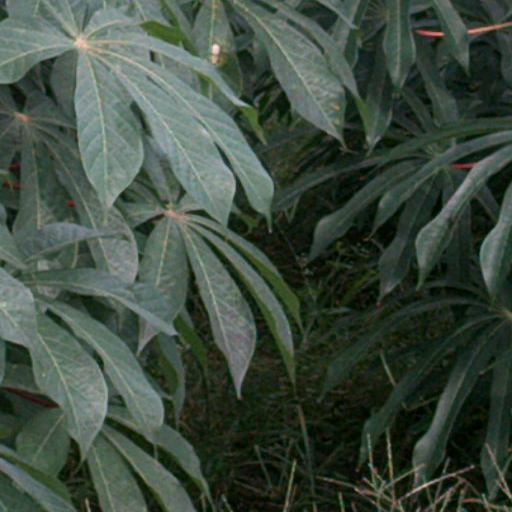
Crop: cassava